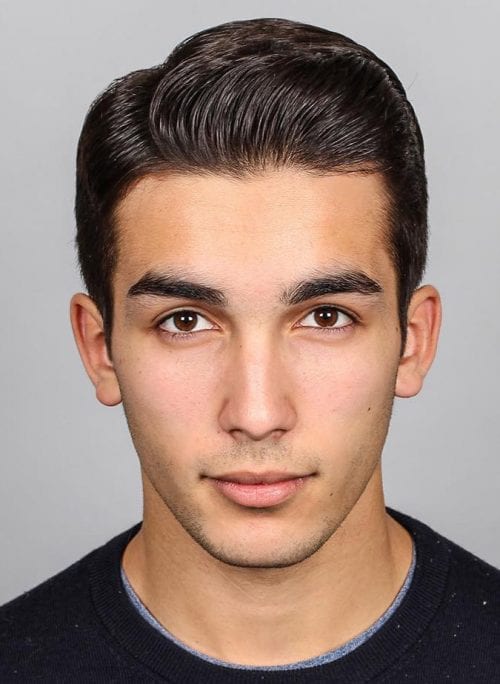
Portrait style: Real Portrait